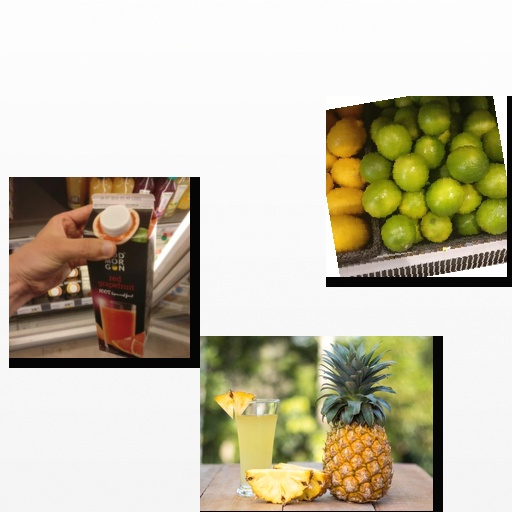
Food items: lime, red_grapefruit_juice, pineapple